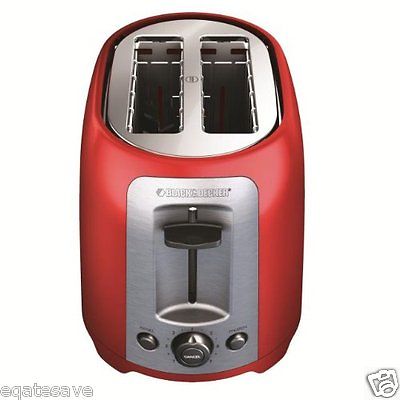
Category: toaster